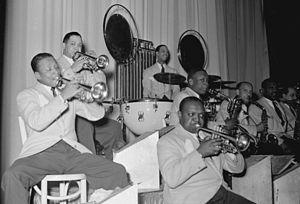
Otto James « Toby » Hardwick, son patronyme étant parfois orthographié Hardwicke, est un saxophoniste alto dont la plus grande partie de la carrière est associée à l’orchestre de Duke Ellington.